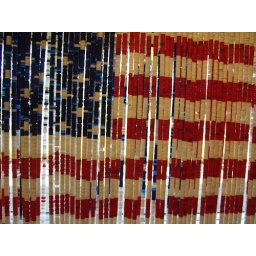
made of plastic bottle caps, the strands spun around on what looked like an old dry cleaning clothes mover.